Knox United Methodist Church

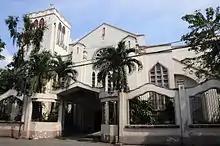
Facade of Knox United Methodist Church

Knox United Methodist Church is known to be the first Filipino United Methodist Church in the Philippines located along Rizal Avenue in Santa Cruz, Manila.